H. W. J. Thiersch

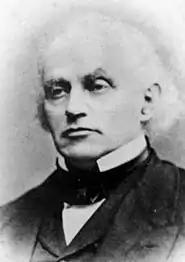
H. W. J. Thiersch (date unknown)

Heinrich Wilhelm Josias Thiersch (November 5, 1817 – December 3, 1885), usually known as H. W. J. Thiersch, was a German Evangelical theologian and philologist, who served as a minister in the short-lived Catholic Apostolic Church.